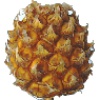
Label: pineapple_mini